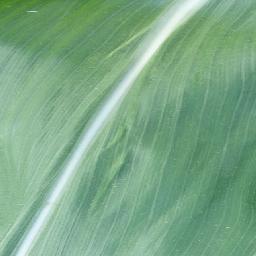
Label: Corn_(Maize)___Healthy